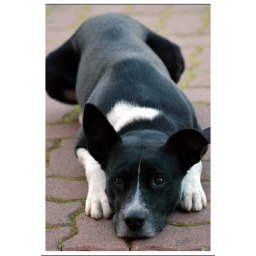
This was a dog I saw in sydney, kind of a cute feller.